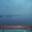
Label: sea